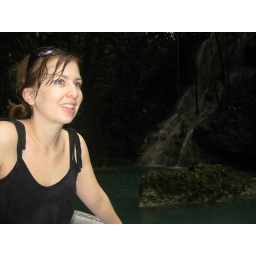
Some girl (my wife Hannah) in some boat going to some waterfall. WHAT EV.